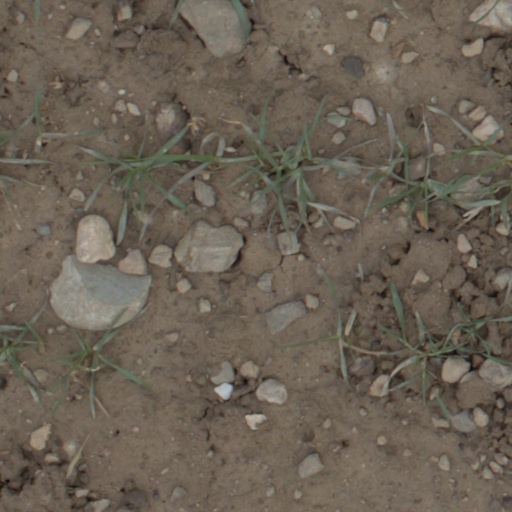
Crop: wheat